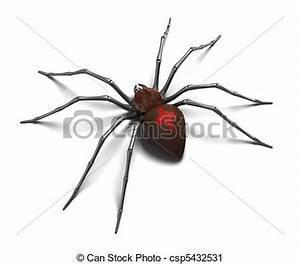
spider